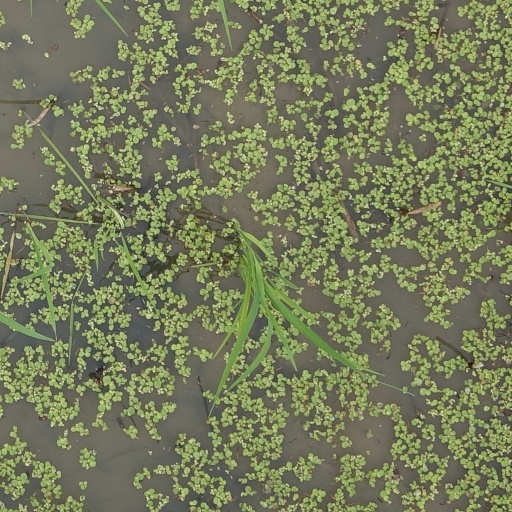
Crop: rice